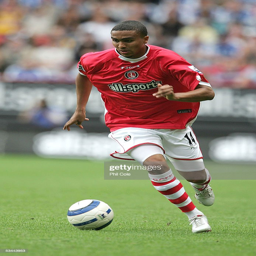
# handles the ball during the match .